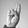
ASL letter: R